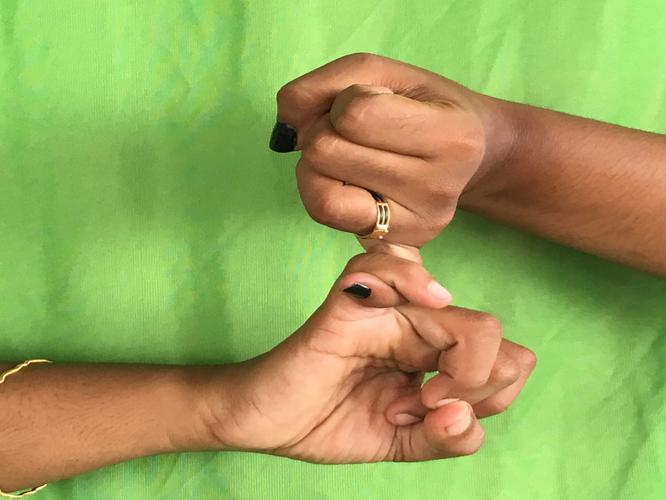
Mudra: Kilaka
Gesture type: double_hand